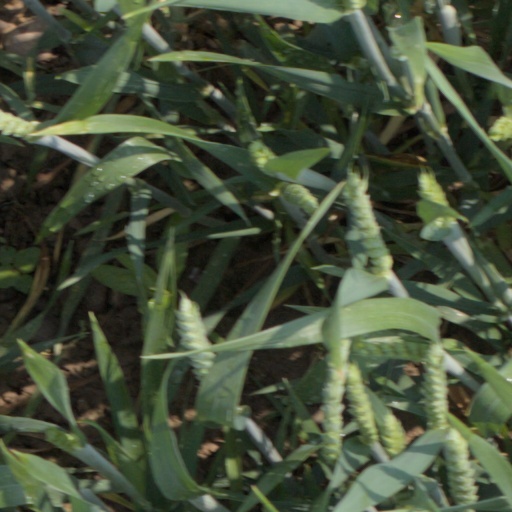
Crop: wheat